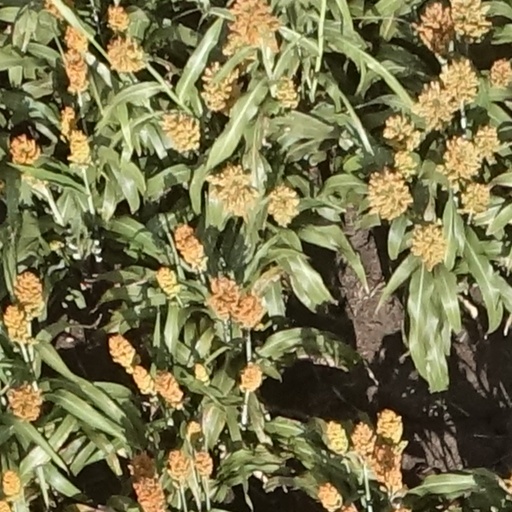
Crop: sorghum